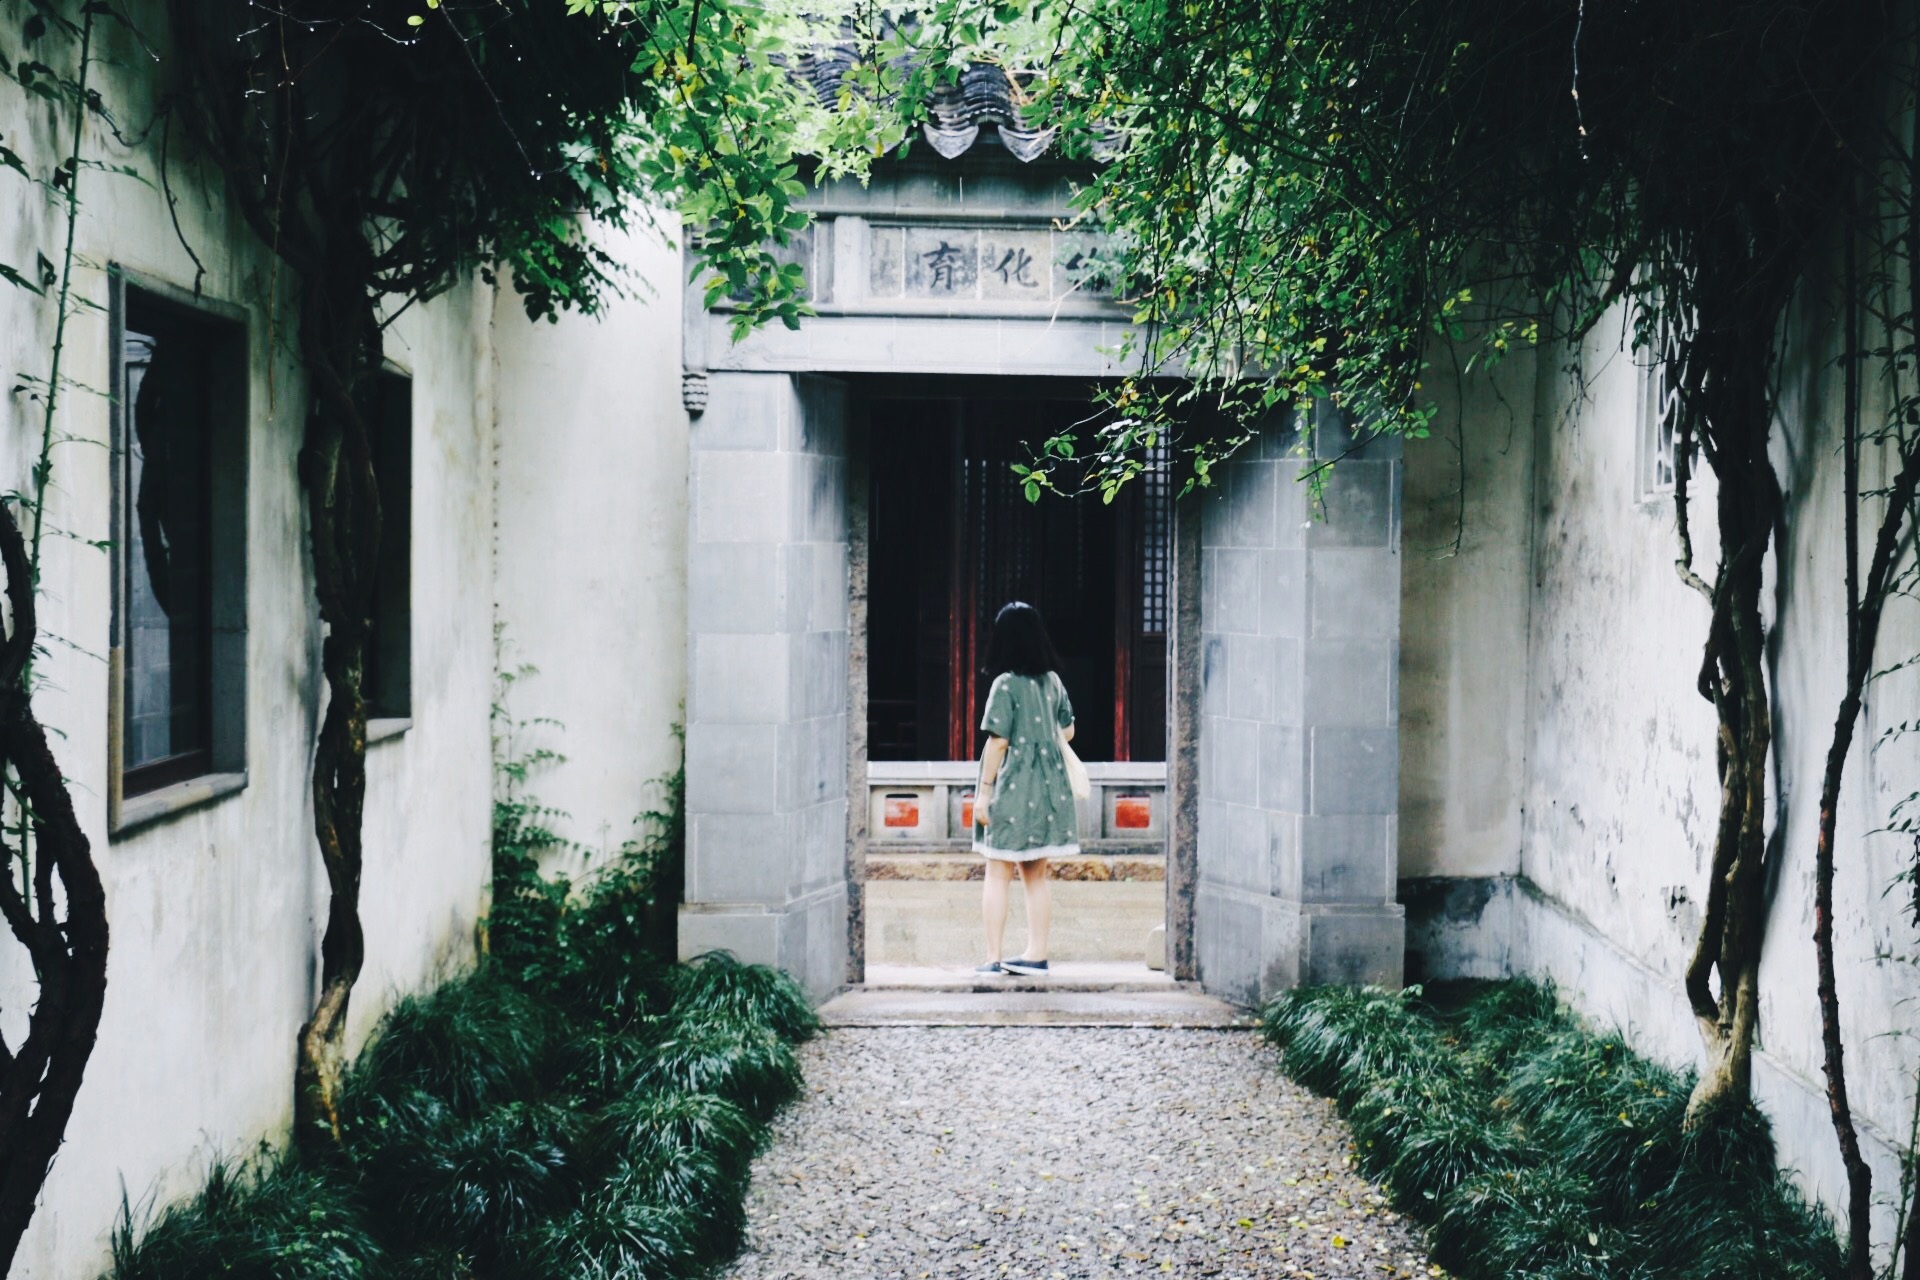
people, road, street, house, town, alley, home, village, entrance, garden, door, courtyard, infrastructure, suzhou, neighbourhood, garden art, urban area